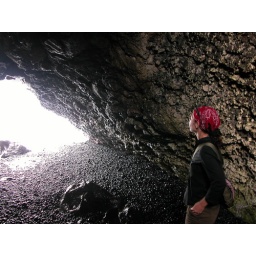
Joanne in cave at black sand beach